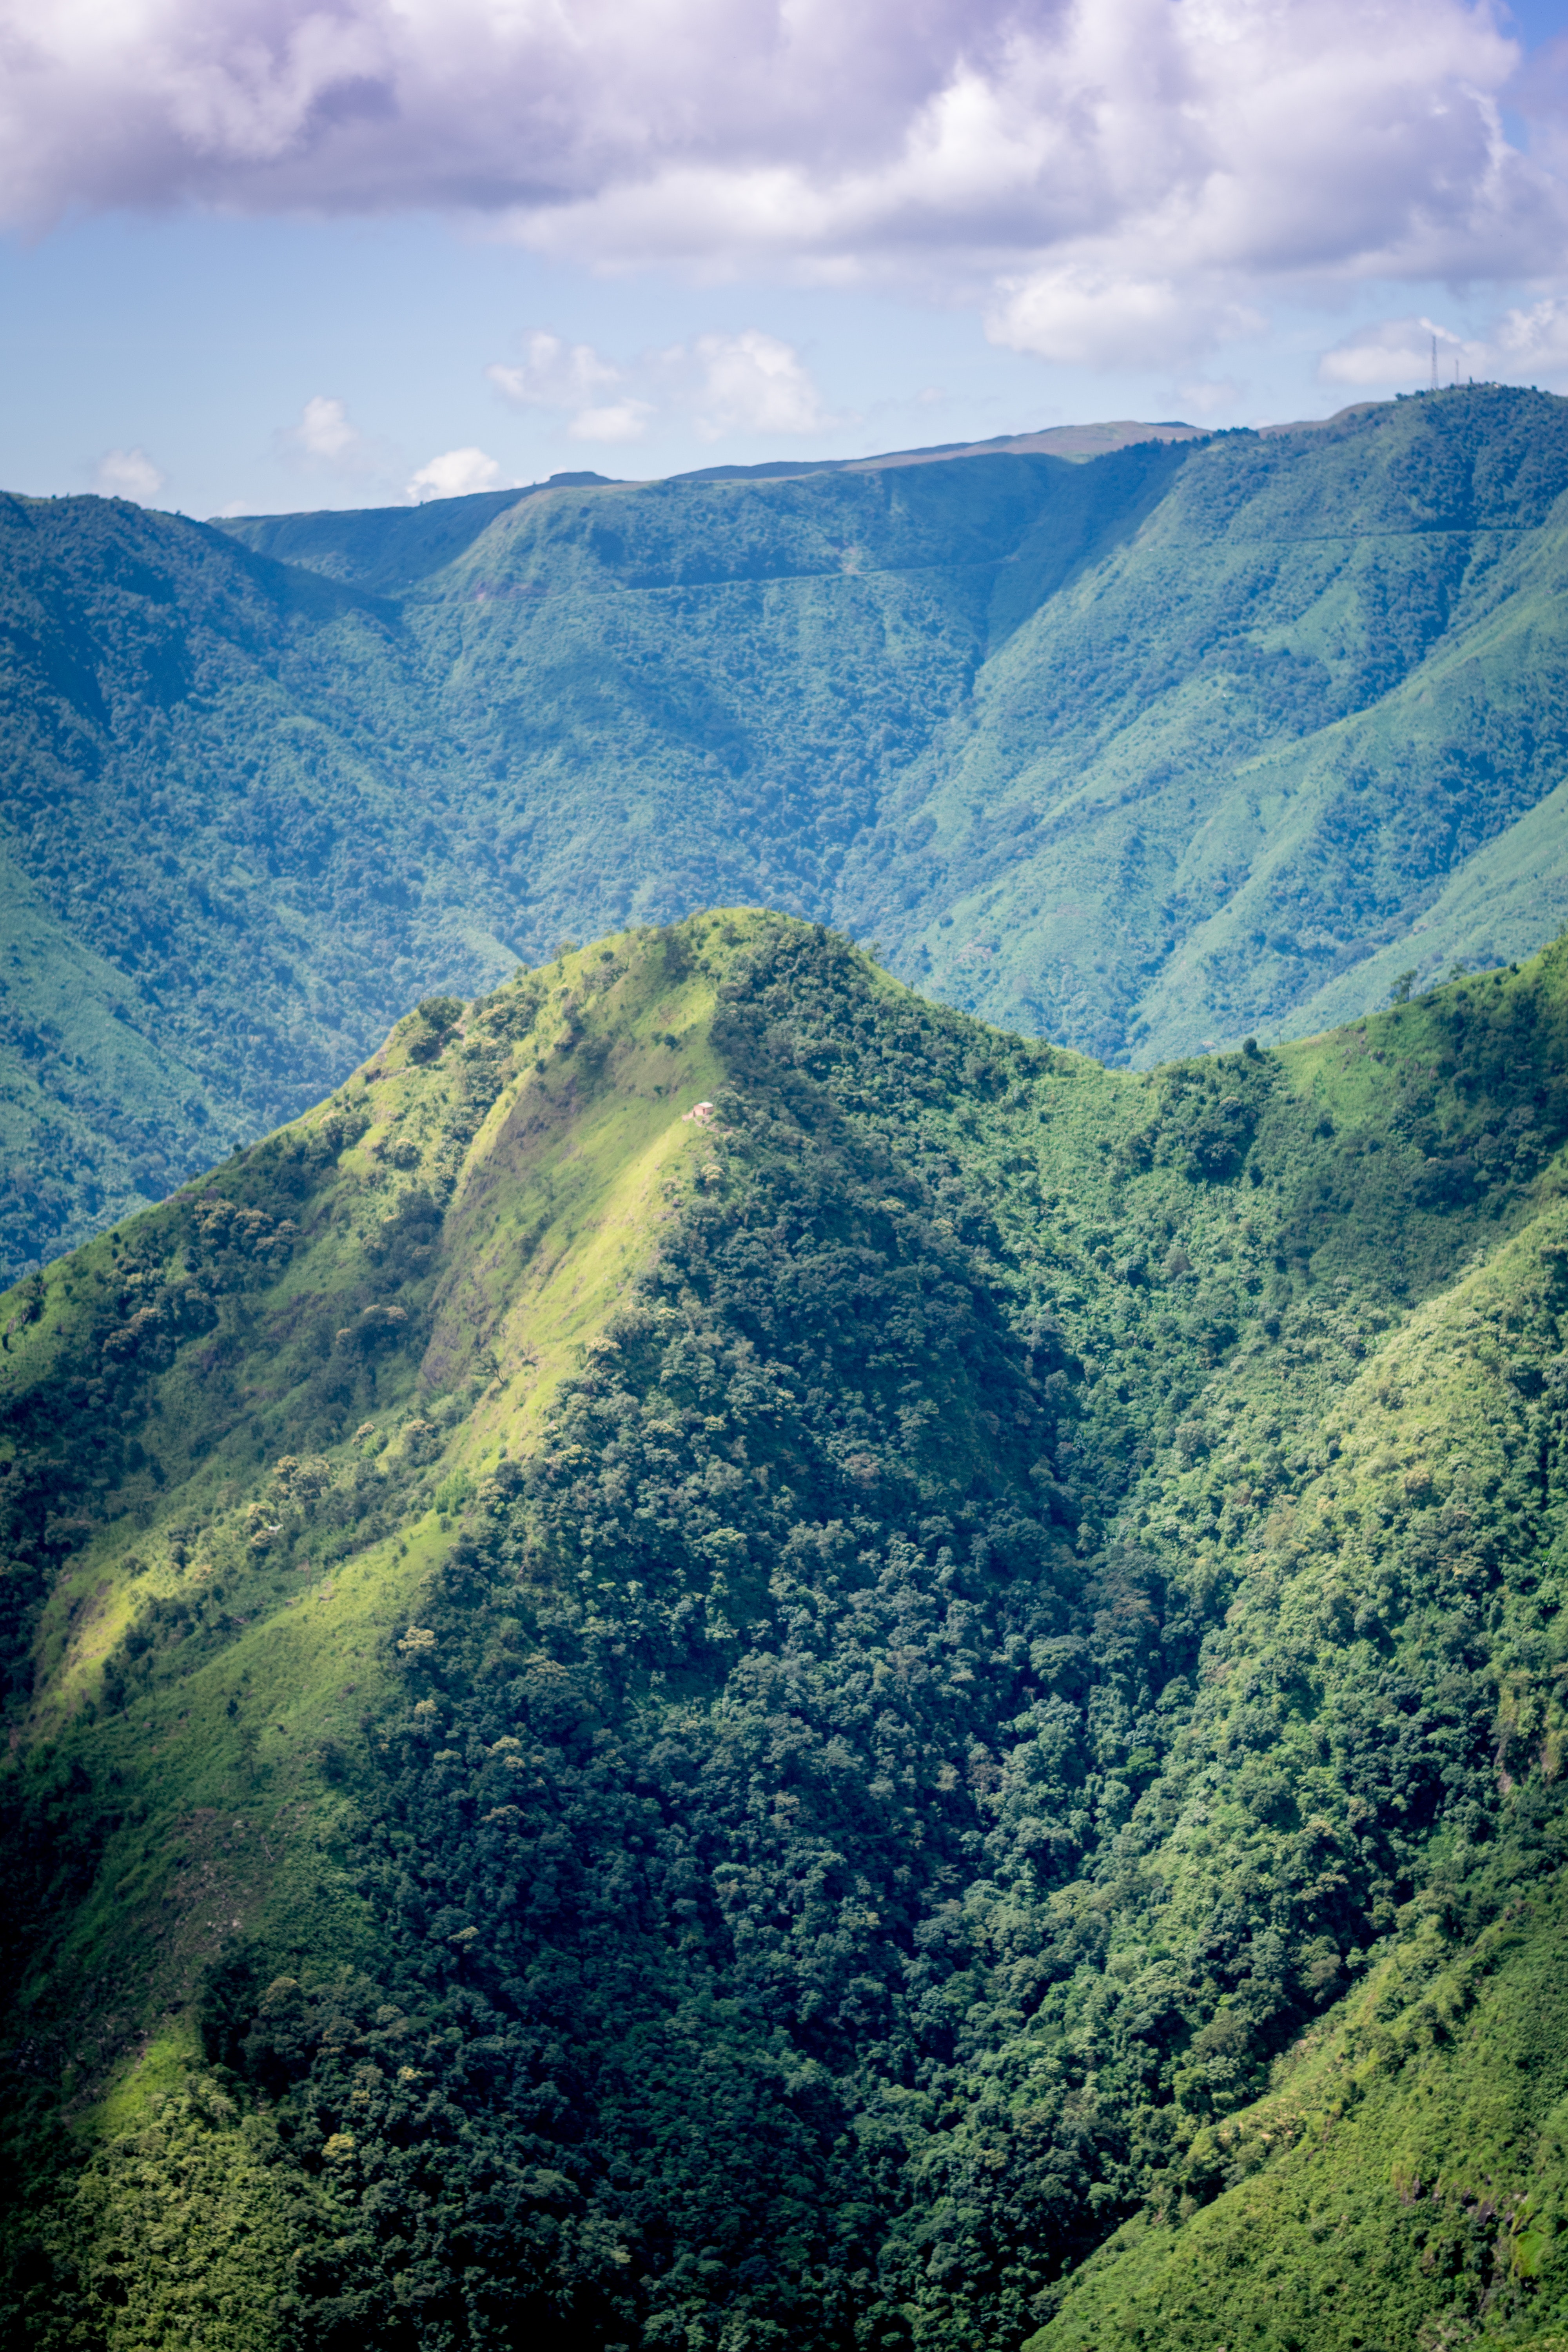
mountainous landforms, highland, mountain, sky, nature, green, hill, natural landscape, ridge, vegetation, hill station, mountain range, wilderness, cloud, nature reserve, tree, valley, forest, fell, biome, mount scenery, grassland, leaf, national park, landscape, massif, alps, terrain, jungle, rainforest, geology, sunlight, summit, mountain pass, tropical and subtropical coniferous forests, meteorological phenomenon, road